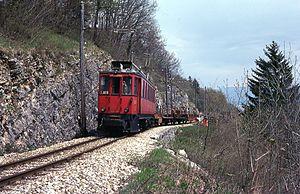
Chemin de fer Nyon–Saint-Cergue–La Cure
Les Chemins de fer électriques du Jura, est une compagnie créée en 1917. Elle se substitue à M. Charles Nithard qui avait obtenu la concession d'un chemin de fer entre Morez et La Cure, dans le département du Jura en 1913.